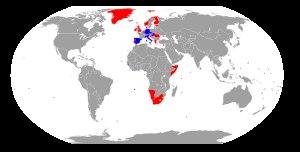
La bande 70 MHz désignée aussi par sa longueur d'onde, 4 mètres, est une bande du service radioamateur destinée à établir des radiocommunications de loisir. Cette bande est utilisable en permanence pour le trafic radio local. Cette bande est utilisable sporadiquement pour le trafic radio à grande distance.